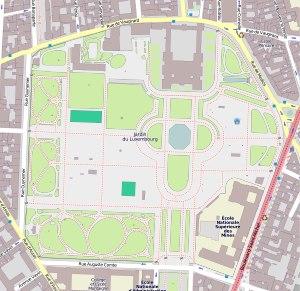
Le jardin du Luxembourg est un jardin ouvert au public, situé dans le 6ᵉ arrondissement de Paris. Créé en 1612 à la demande de Marie de Médicis pour accompagner le palais du Luxembourg, il a fait l'objet d'une restauration dirigée par l'architecte Jean-François-Thérèse Chalgrin sous le Premier Empire et appartient désormais au domaine du Sénat. Il s'étend sur 23 hectares agrémentés de parterres de fleurs et de sculptures. Rendez-vous de prédilection des Parisiens, il attire également des visiteurs du monde entier.
La fontaine Médicis est une fontaine du jardin du Luxembourg à Paris. Sa construction, vers 1630, est une commande de la reine Marie de Médicis, veuve d'Henri IV, à l’ingénieur florentin Thomas Francine. Restaurée après la Révolution par Jean-François Chalgrin, qui place dans sa niche centrale une statue de Vénus, elle est déplacée en 1862, son bassin agrandi et la statue remplacée par le groupe statuaire Polyphème surprenant Galatée dans les bras d'Acis, œuvre du sculpteur Auguste Ottin.